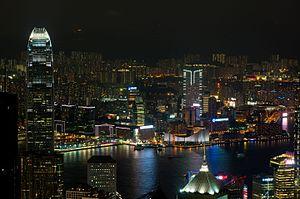
La photographie de nuit correspond à la prise de photographies à l'extérieur durant la nuit.